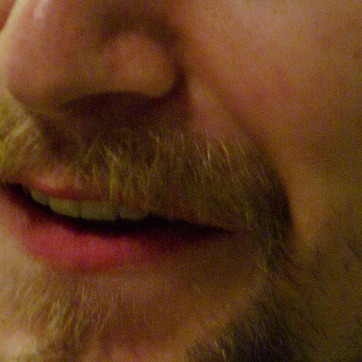
Material: hair